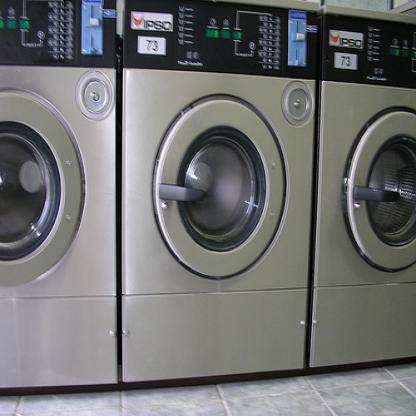
Scene: Indoor